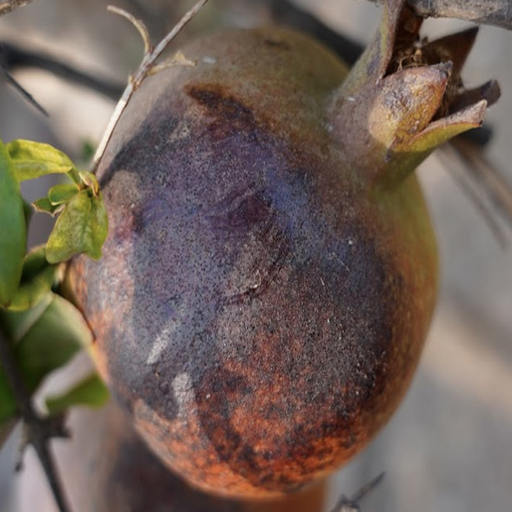
Label: Sunburn